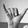
ASL letter: Y